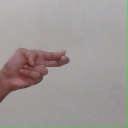
अक्षर: ह